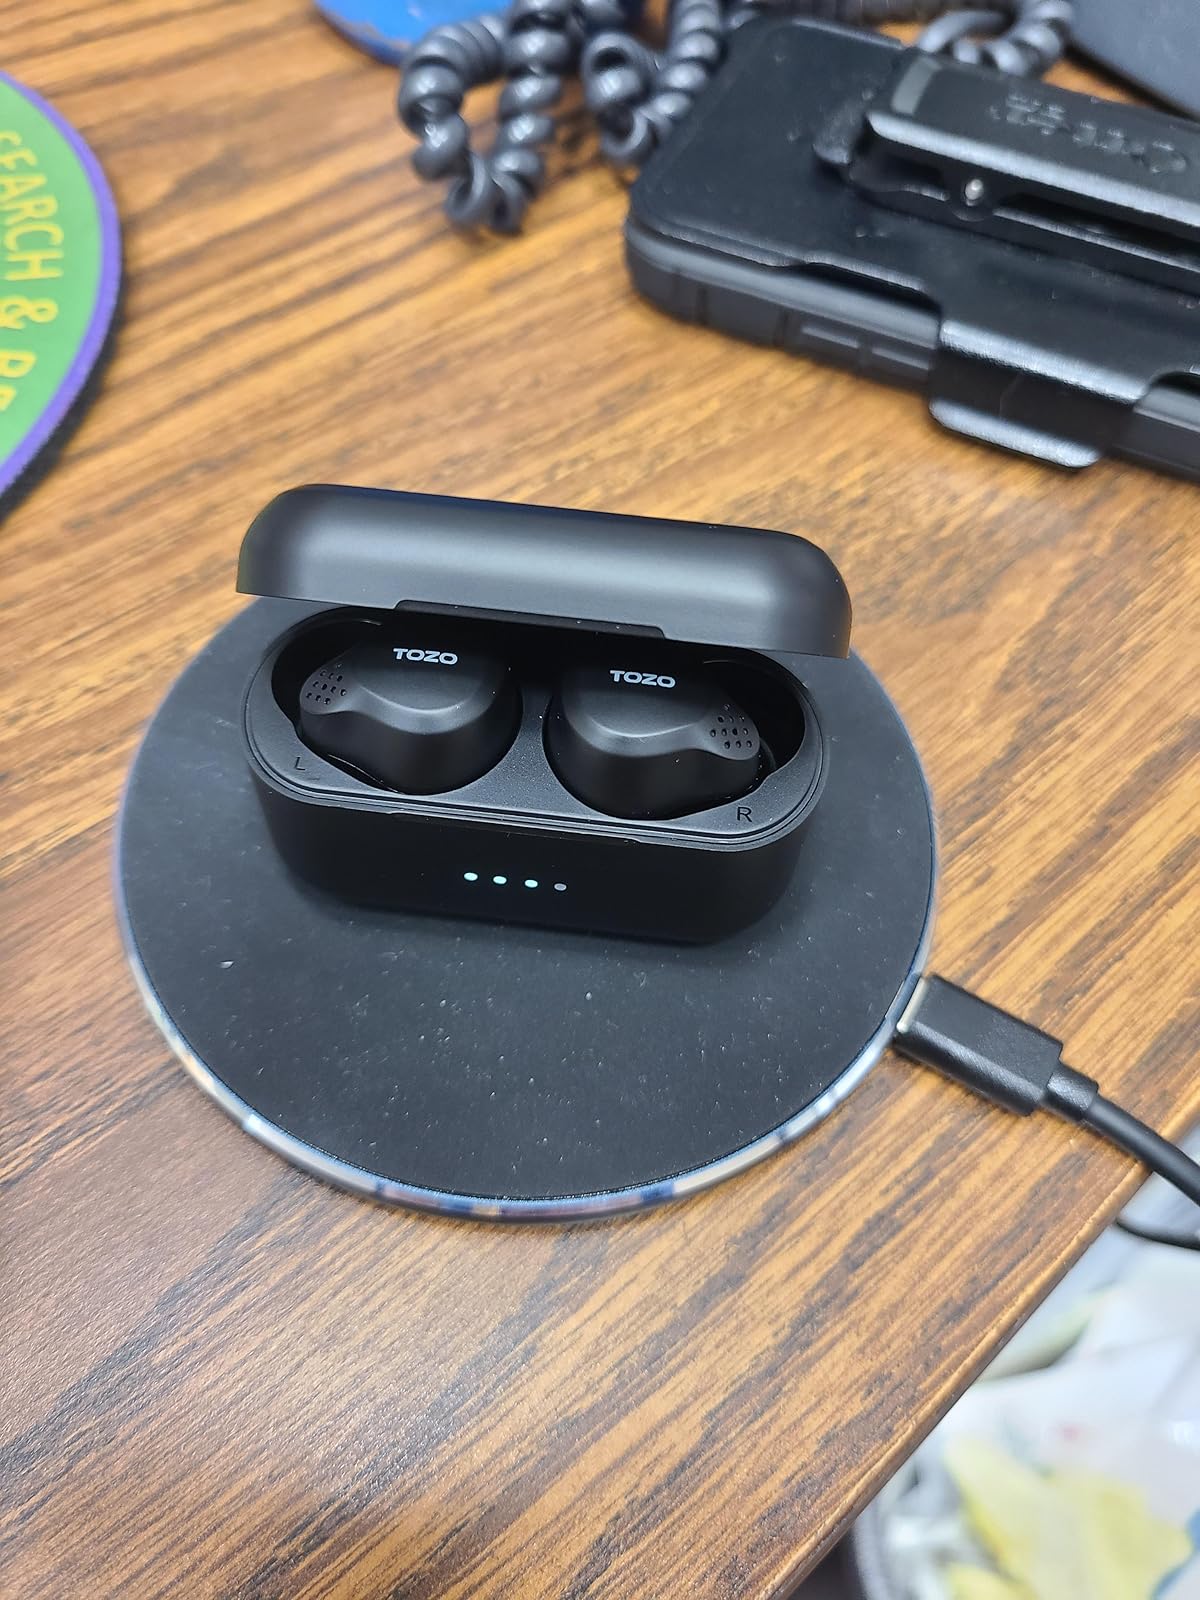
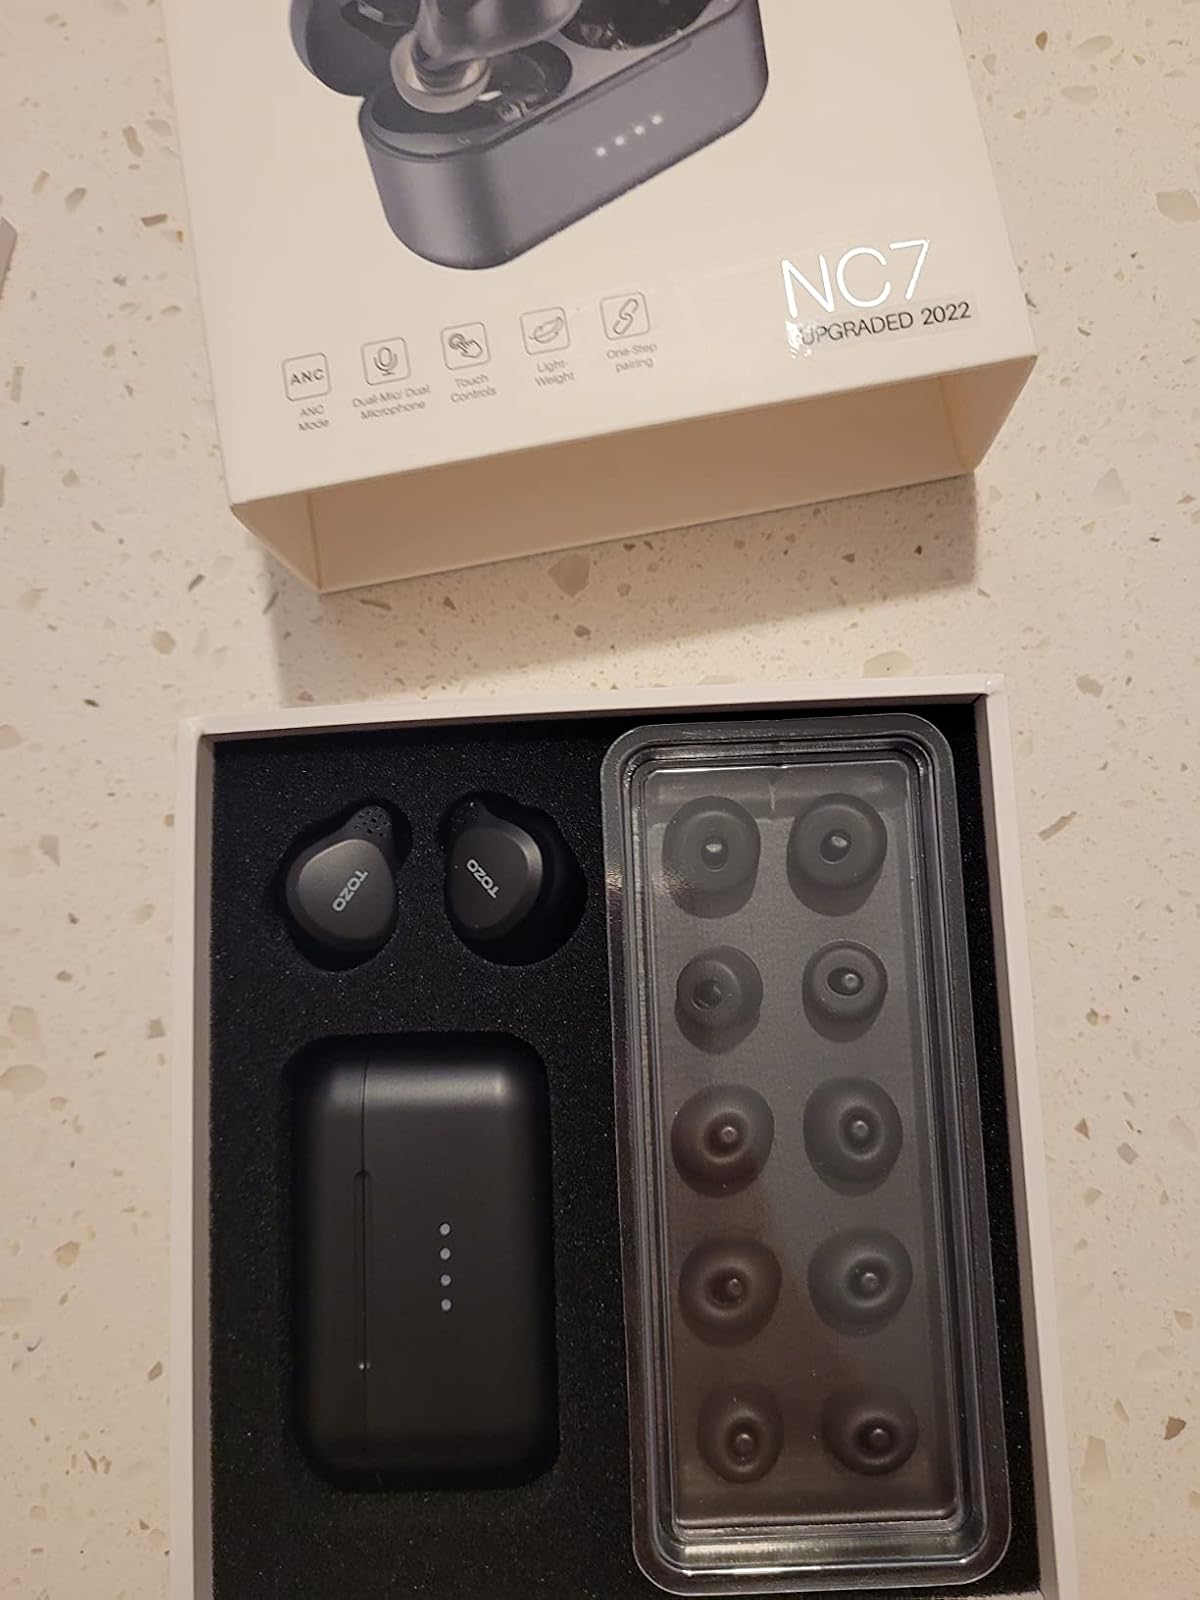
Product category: earbuds
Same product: yes